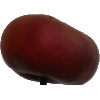
Label: Nectarine Flat 1